Jan Urban

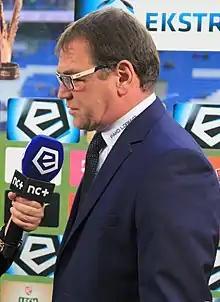
Urban as manager of Lech Poznań in 2015

In October 2015, Urban returned to Poland's top tier, taking over Lech Poznań. He was the cup runner-up and Super Cup winner in 2016, but was sacked on 29 August that year.